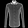
Label: Shirt